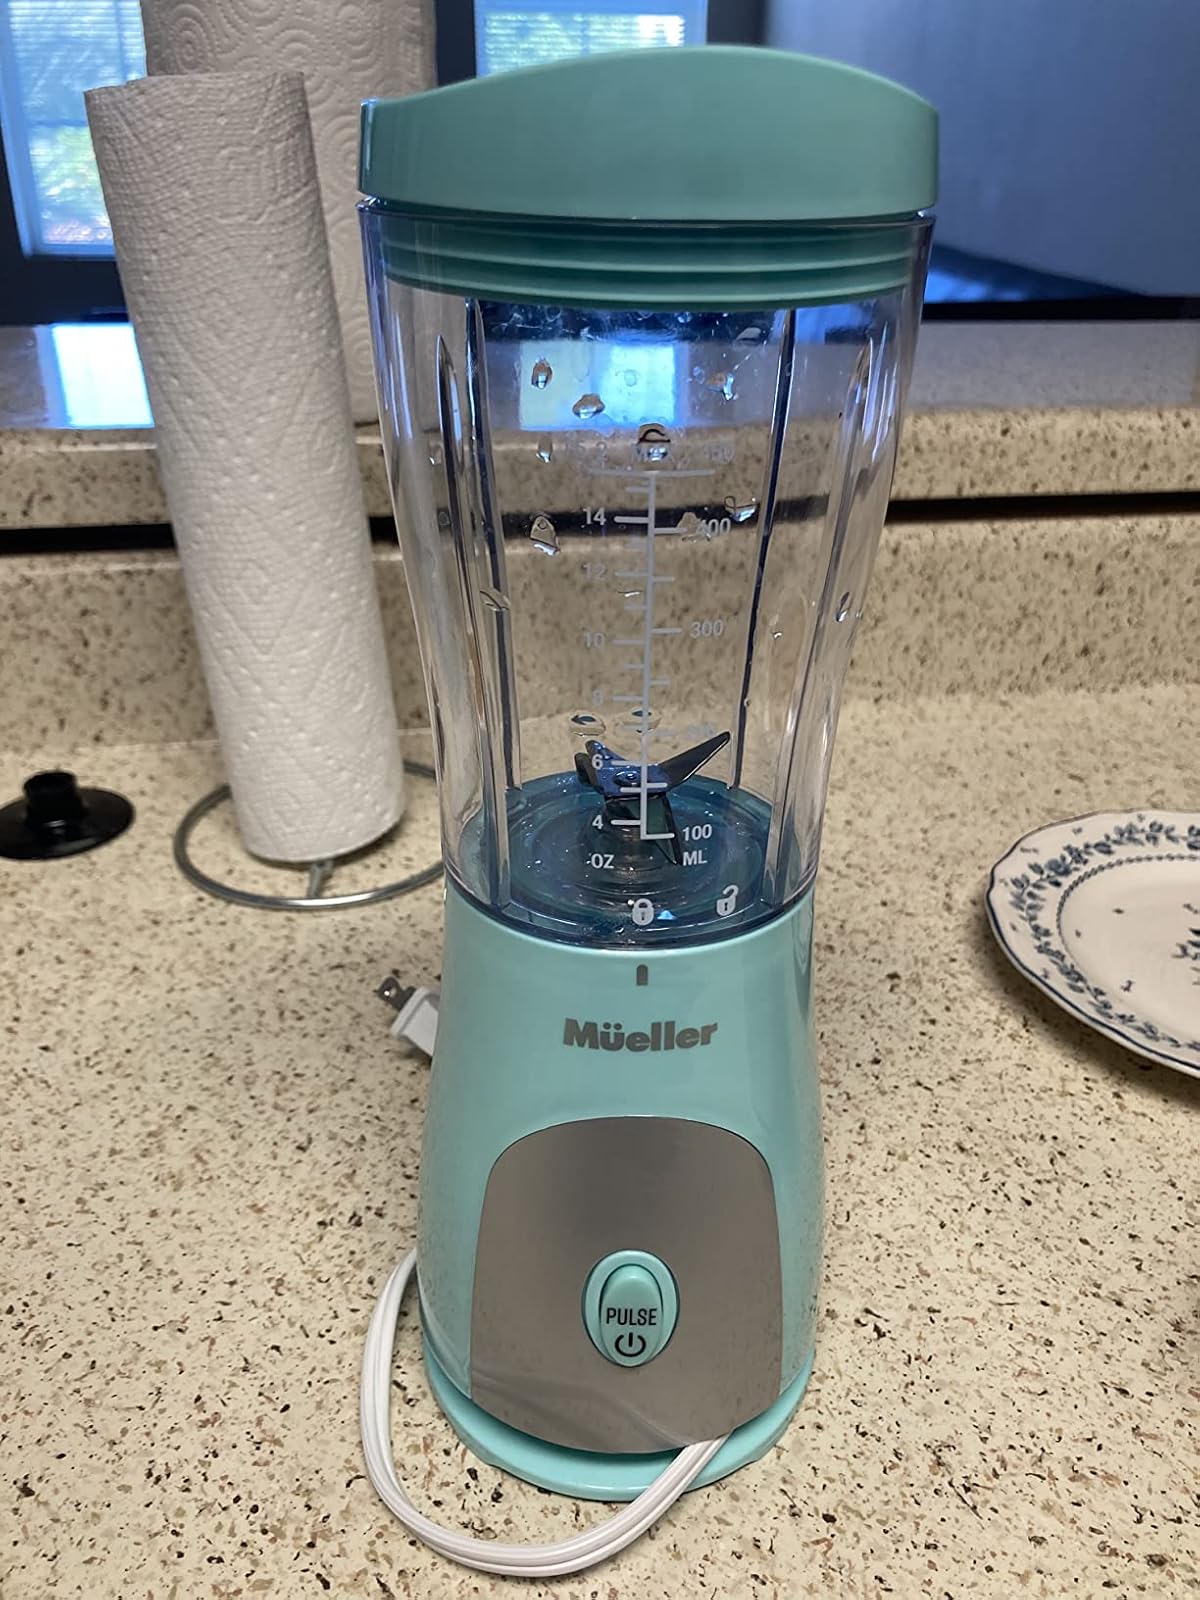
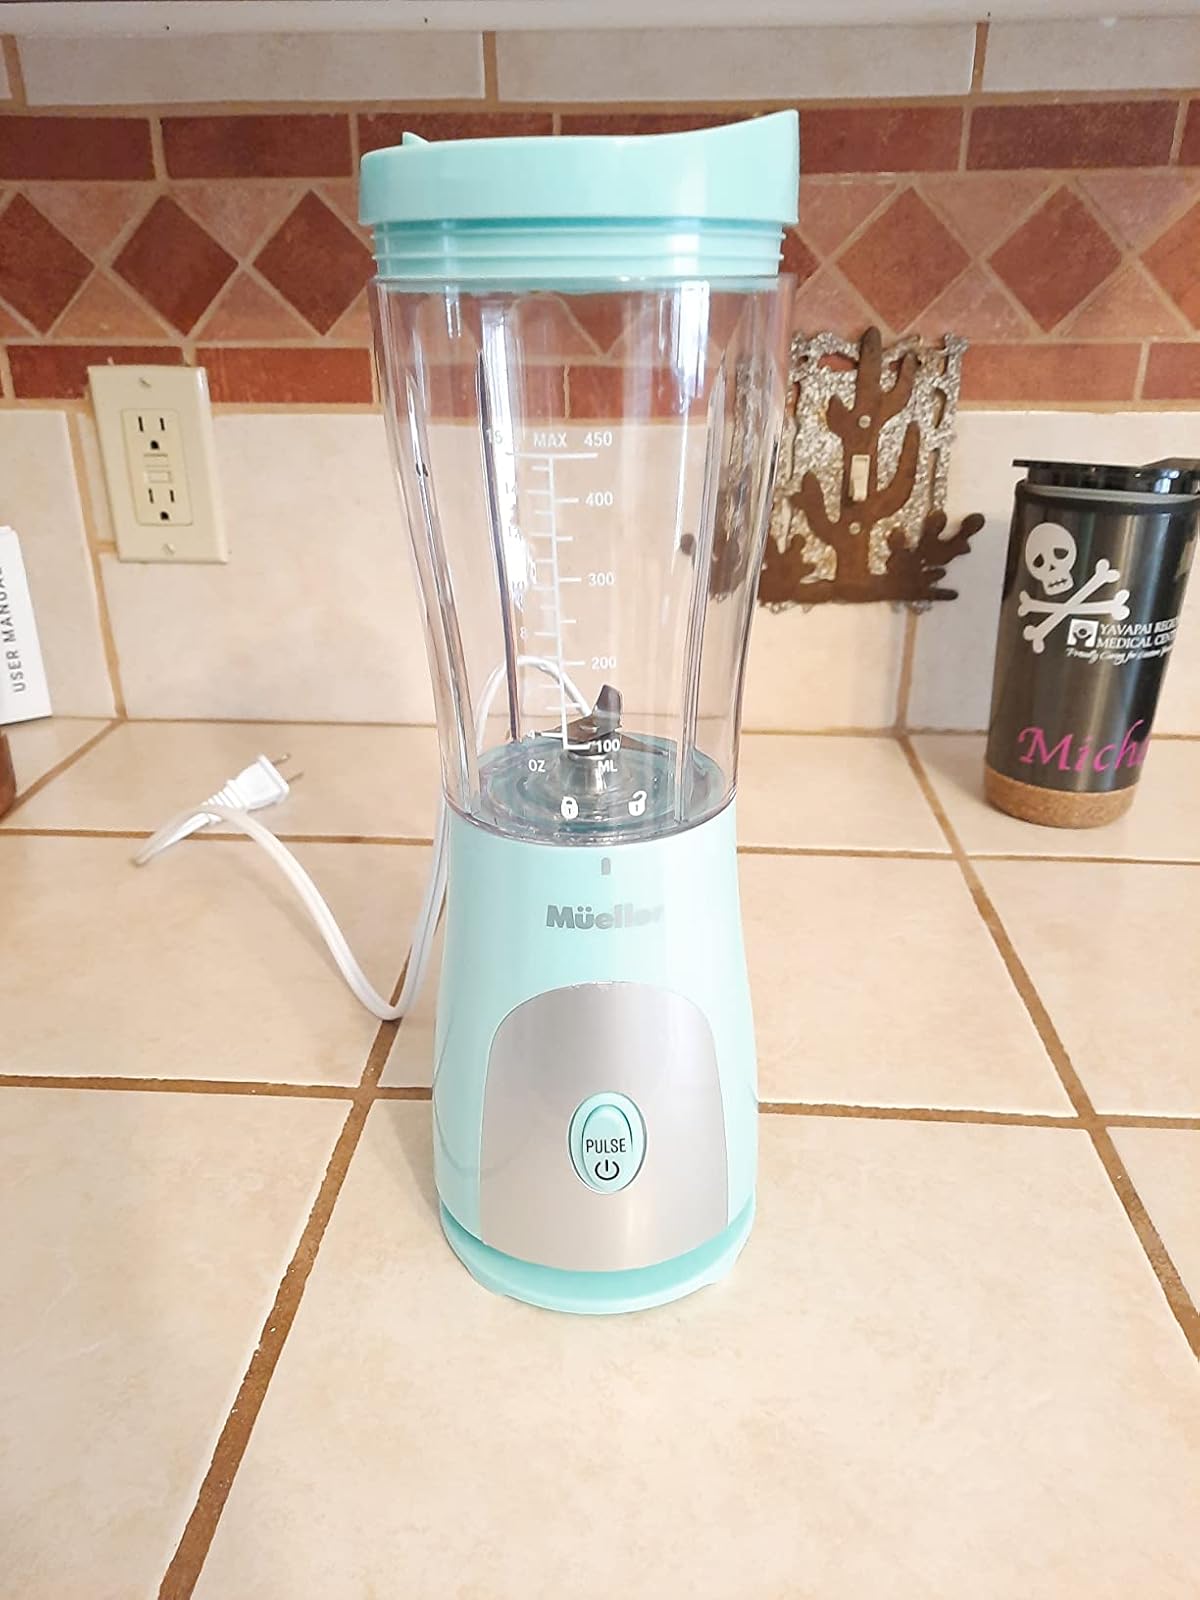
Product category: items_blender
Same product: yes